Vivisection

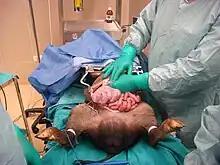
An anesthetized pig used for training a surgeon

Research requiring vivisection techniques that cannot be met through other means is often subject to an external ethics review in conception and implementation, and in many jurisdictions use of anesthesia is legally mandated for any surgery likely to cause pain to any vertebrate.